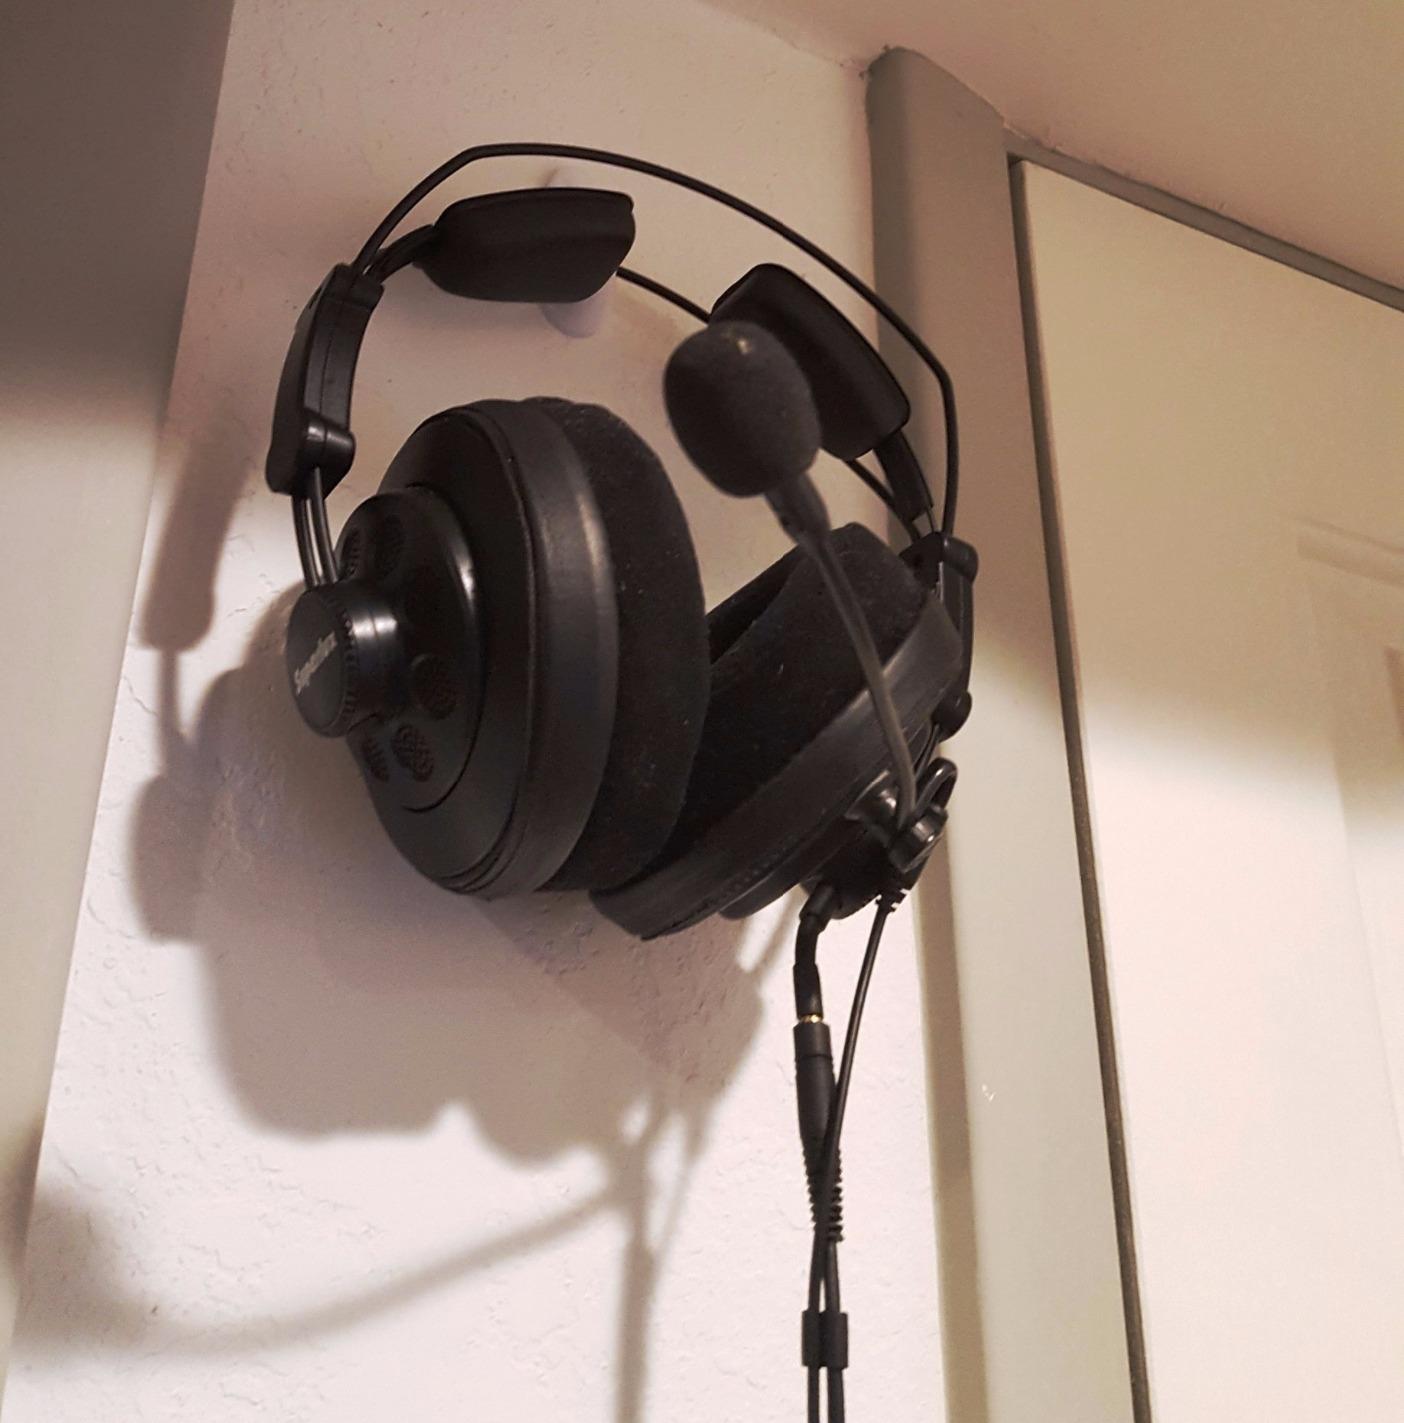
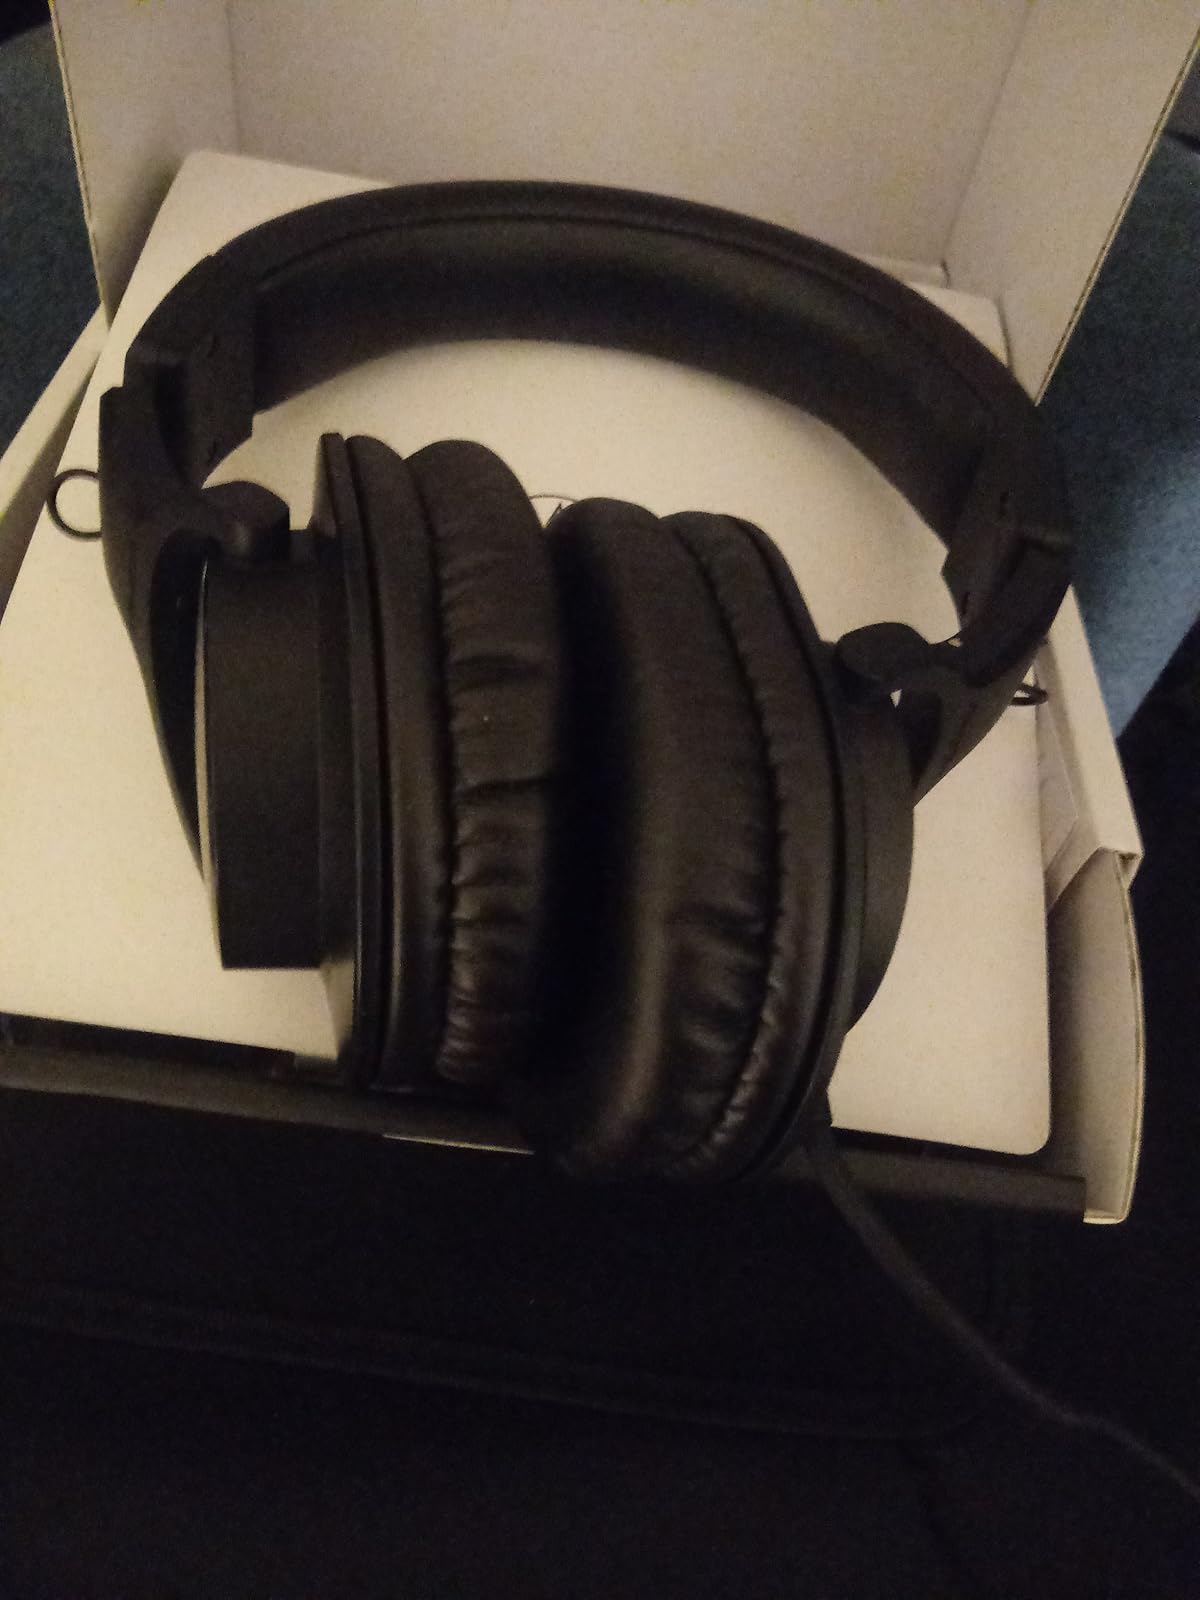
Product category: headphones
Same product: no